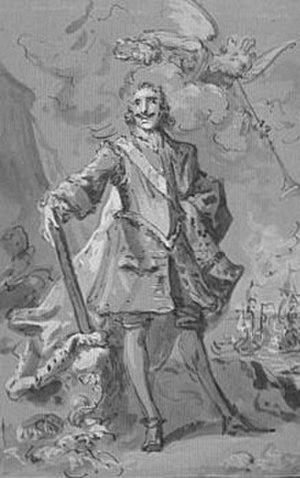
Jean-Baptiste Oudry, né à Paris le 17 mars 1686 et mort à Beauvais le 30 avril 1755, est un peintre et graveur français. Il est surtout célèbre pour ses peintures de chiens de chasse, ses natures mortes animalières et ses animaux exotiques.